Henderson Field (East Midway)

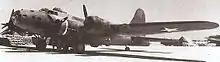
B-17E of the 72d Bomb Squadron, 5th Bomb Group which took part in the Battle of Midway, 1942

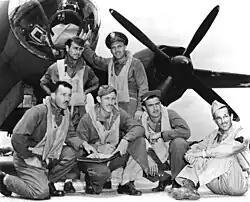
First Lieutenant James Muri's aircrew and its USAAF B-26A which made torpedo-attack on Nagumo's carriers in early morning 4 June during the Battle of Midway, June 1942. 1st. Lt. Muri is second from left, in the front row.

Eight B-17E Flying Fortresses of the 431st Bombardment Squadron (11th Bombardment Group) were deployed to Midway on 29 May 1942 and were joined by nine more the next day from the 42d Bombardment Squadron along with five B-26 Marauders (three from the 19th Bombardment Squadron (22d Bombardment Group) that were in Hawaii and two from the 69th Bombardment Squadron (38th Bombardment Group)). The Marauders were equipped to drop torpedoes and were under the command of Admiral Chester W. Nimitz, Commander in Chief, Pacific. In addition, B-17Es of the 3d and 72d Bombardment Squadrons (5th Bombardment Group) were sent to Midway in preparation for the battle.